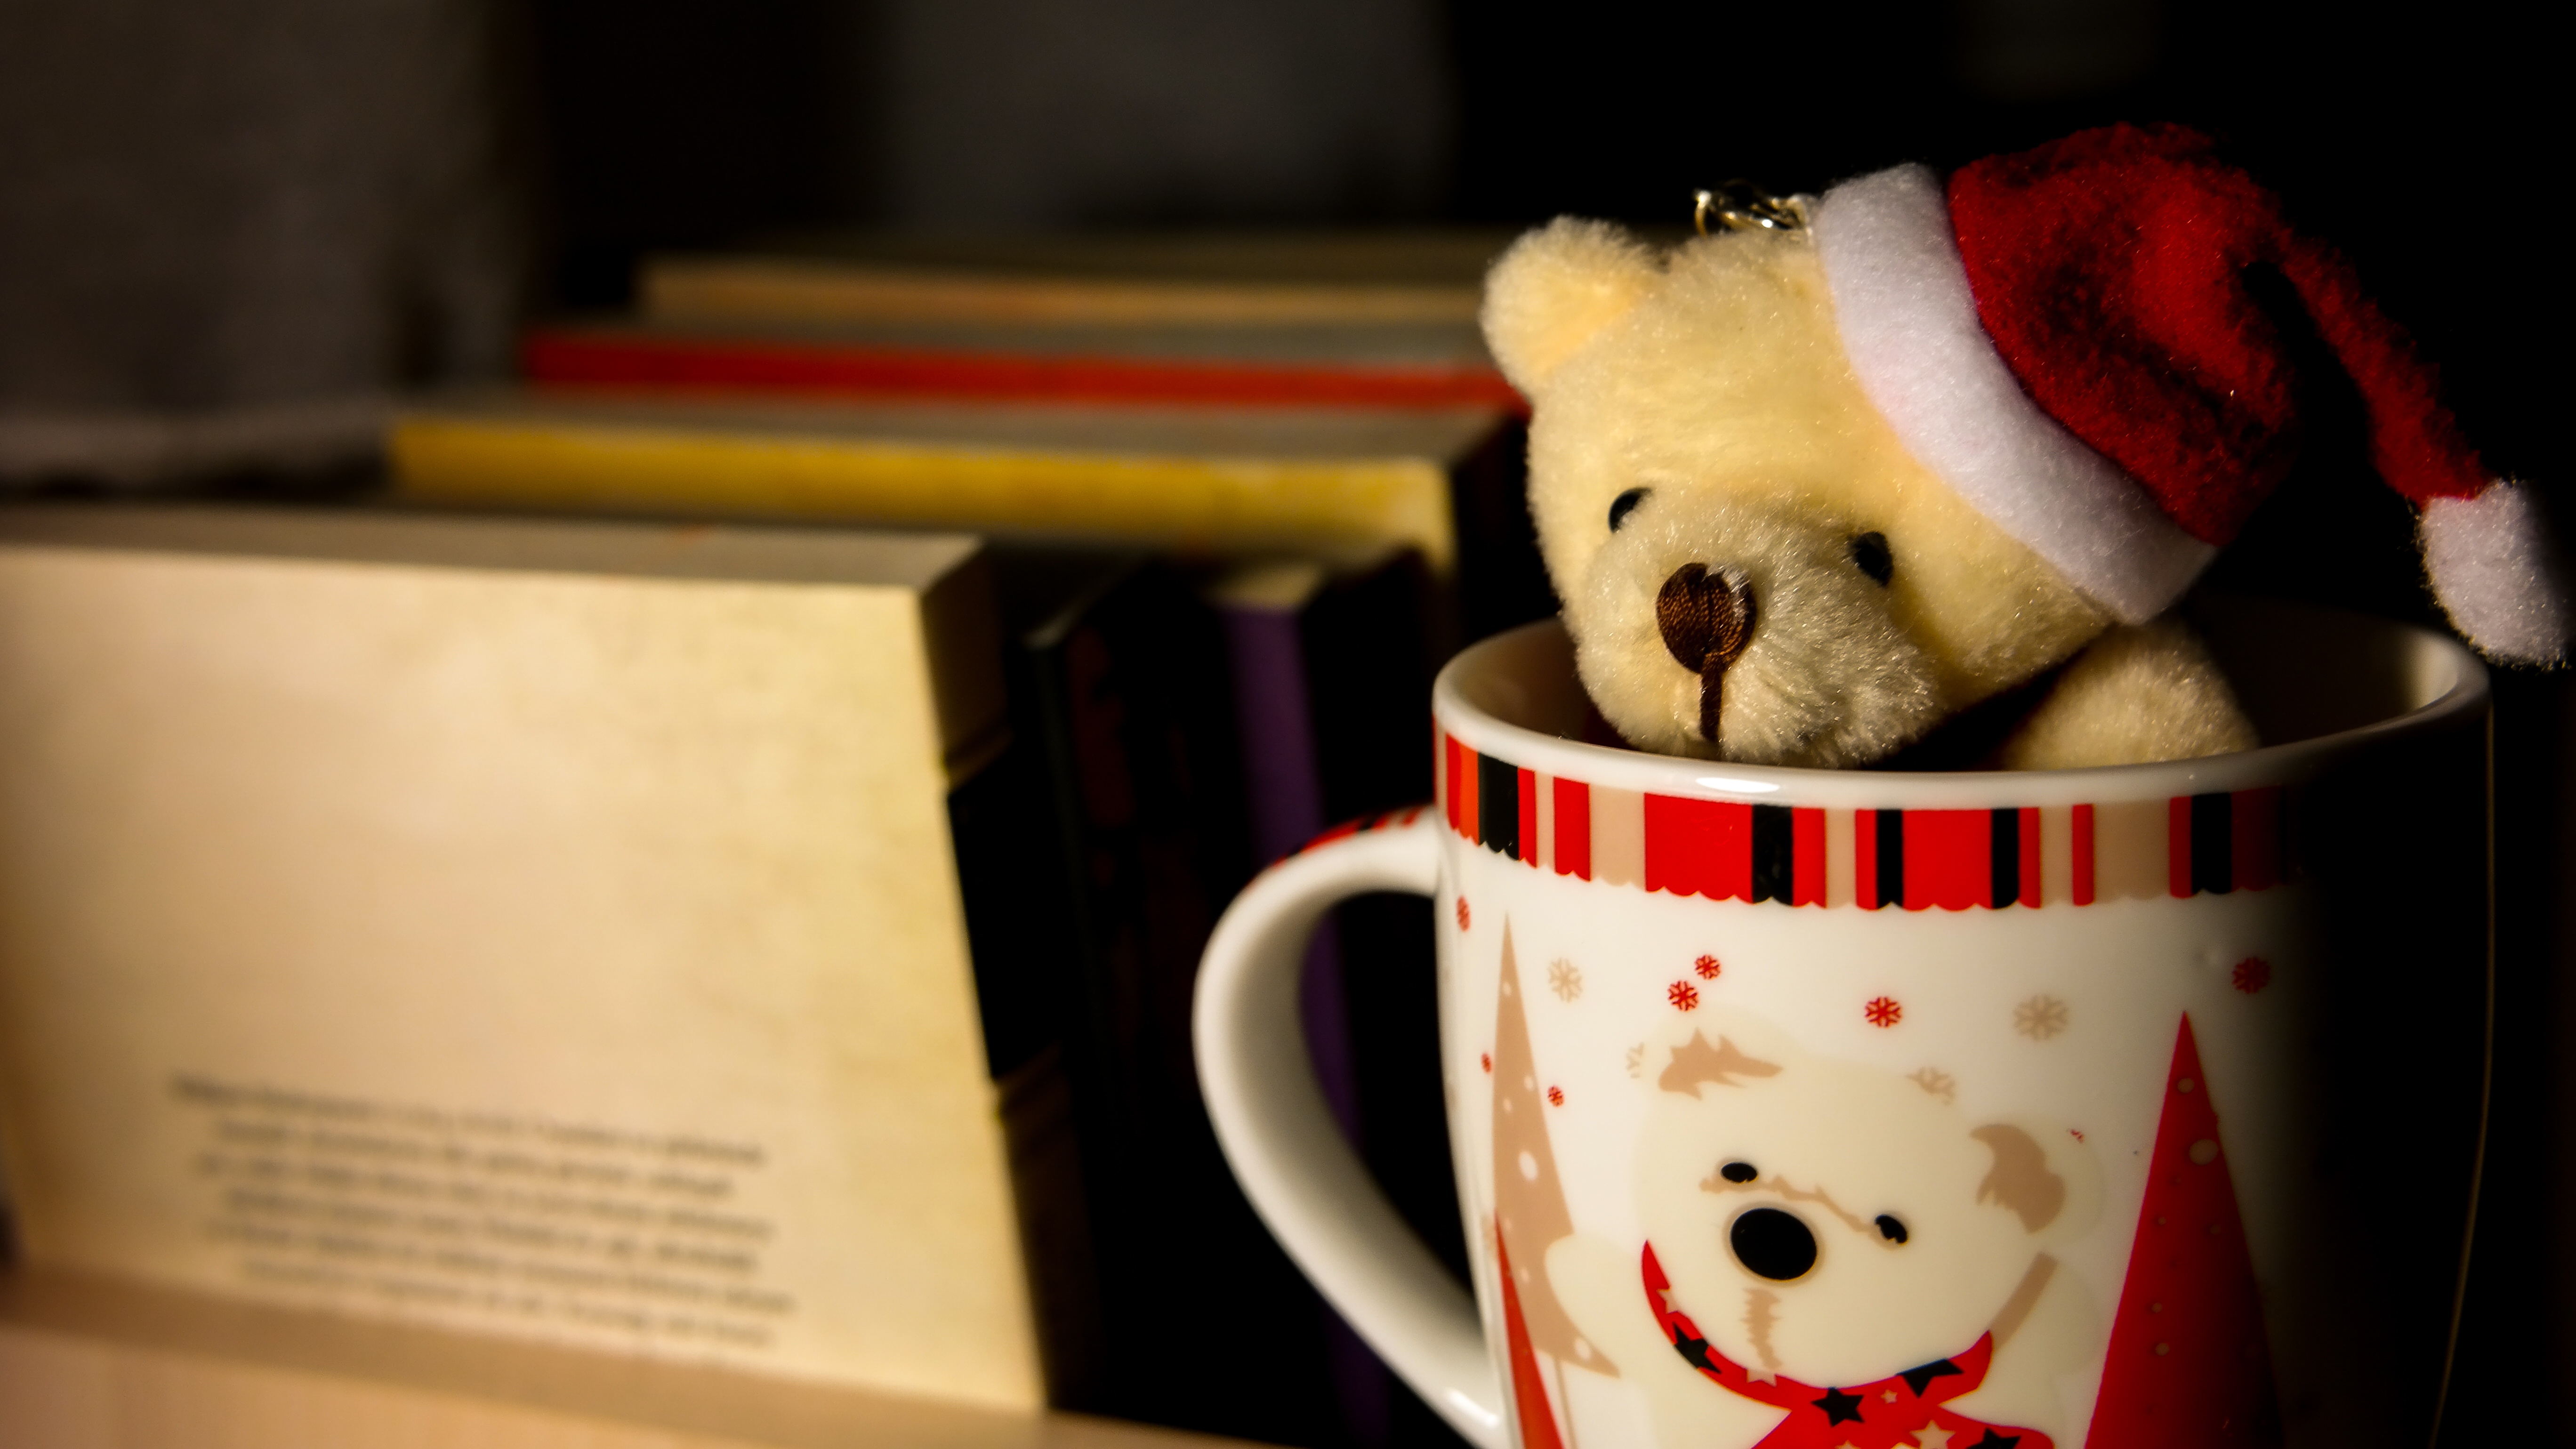
food, red, drink, ice cream, dessert, sweetness, flavor